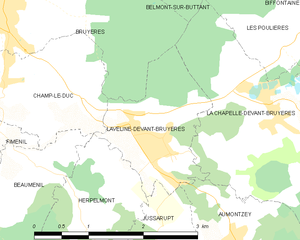
Carte des communes françaises Laveline-devant-Bruyères
Méménil est une commune française située dans le département des Vosges en région Grand Est et membre de la communauté de communes Vologne-Durbion.
Laveline-devant-Bruyères est une commune française située dans le département des Vosges en région Grand Est.